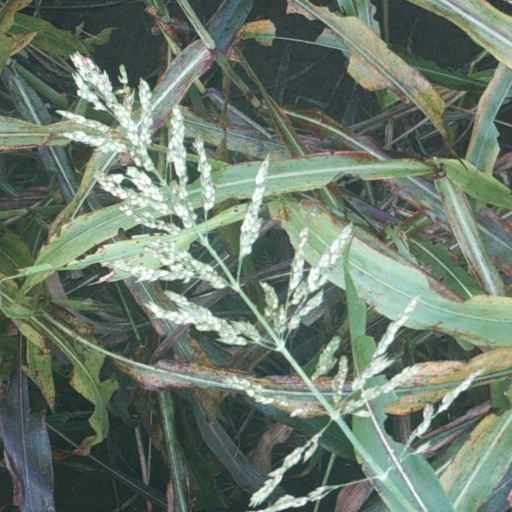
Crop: sorghum